The Ash-tree

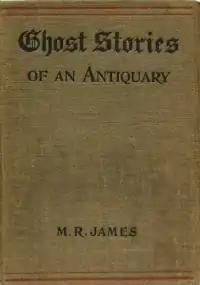
"The Ash-tree" was published in "Ghost Stories of an Antiquary" in 1904

"The Ash-tree" is a ghost story by British writer M. R. James, included in his 1904 collection "Ghost Stories of an Antiquary".